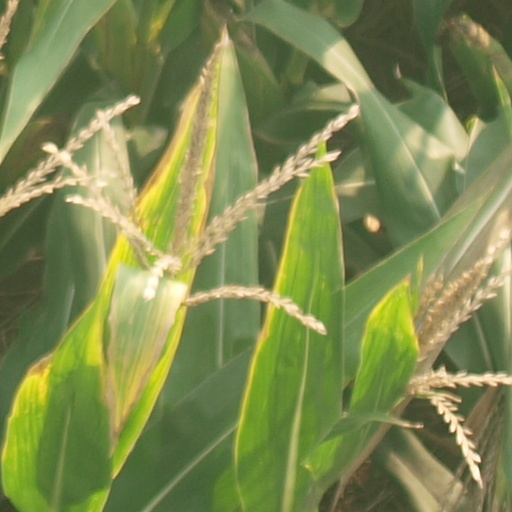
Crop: maize; corn